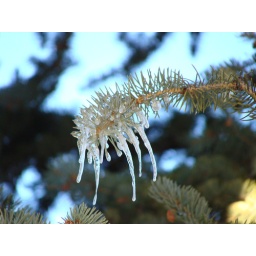
A pine tree which had been frozen over night.